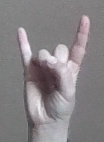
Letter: la